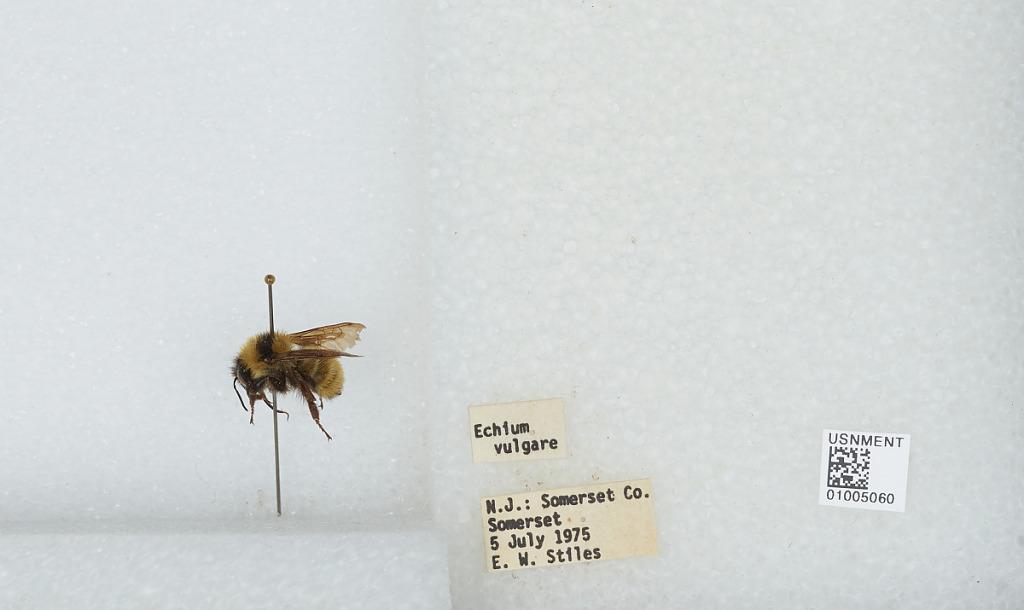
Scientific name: Bombus (Fervidobombus) fervidus fervidus (Fabricius)
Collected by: E. Stiles
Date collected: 1975-7-5
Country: United States
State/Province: New Jersey
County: Somerset
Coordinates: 40.56, -74.61